Nodal decomposition

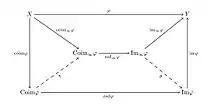
Nodal and basic decompositions.

If a morphism formula_2 in a pre-abelian category formula_24 has a nodal decomposition, then there exist morphisms formula_9 and formula_10 which (being not necessarily isomorphisms) connect the nodal decomposition with the basic decomposition by the following identities: